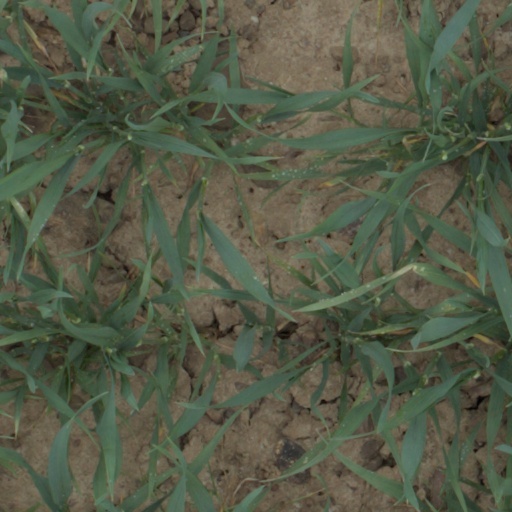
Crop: wheat